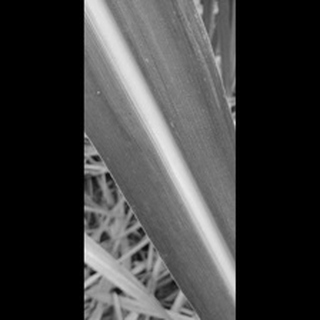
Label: healthy_sugarcane